Wasp

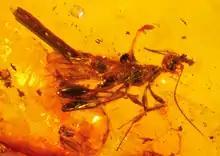
Male "Electrostephanus petiolatus" fossil from the Middle Eocene, preserved in Baltic amber

Hymenoptera in the form of Symphyta (Xyelidae) first appeared in the fossil record in the Lower Triassic. Apocrita, wasps in the broad sense, appeared in the Jurassic, and had diversified into many of the extant superfamilies by the Cretaceous; they appear to have evolved from the Symphyta. Fig wasps with modern anatomical features first appeared in the Lower Cretaceous of the Crato Formation in Brazil, some 65 million years before the first fig trees.